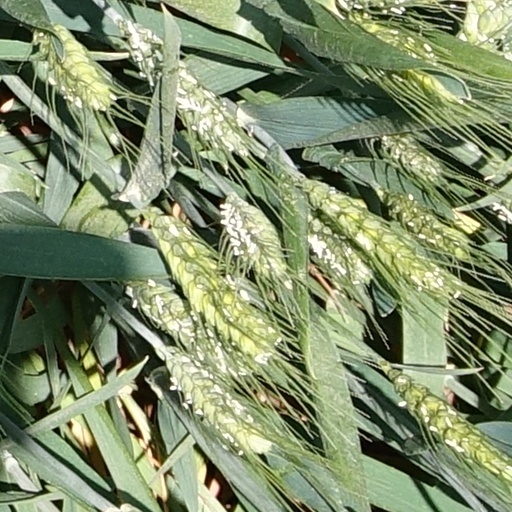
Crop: wheat